Sannohe Tunnel

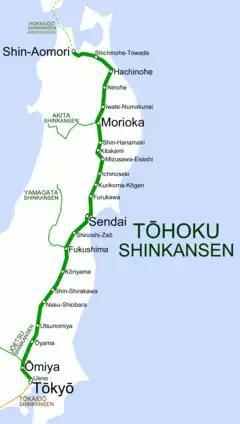
Sannohe Tunnel on Tohoku Shinkansen line

is a tunnel on JR's Tohoku Shinkansen located between Ninohe Station (Iwate Prefecture) and Hachinohe Station in Nanbu town, Sannohe, Aomori Prefecture with total length of 8.250 km. It was built and completed in 2002.